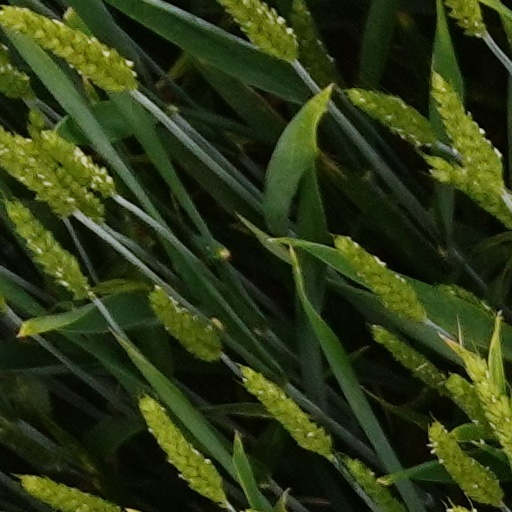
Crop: wheat